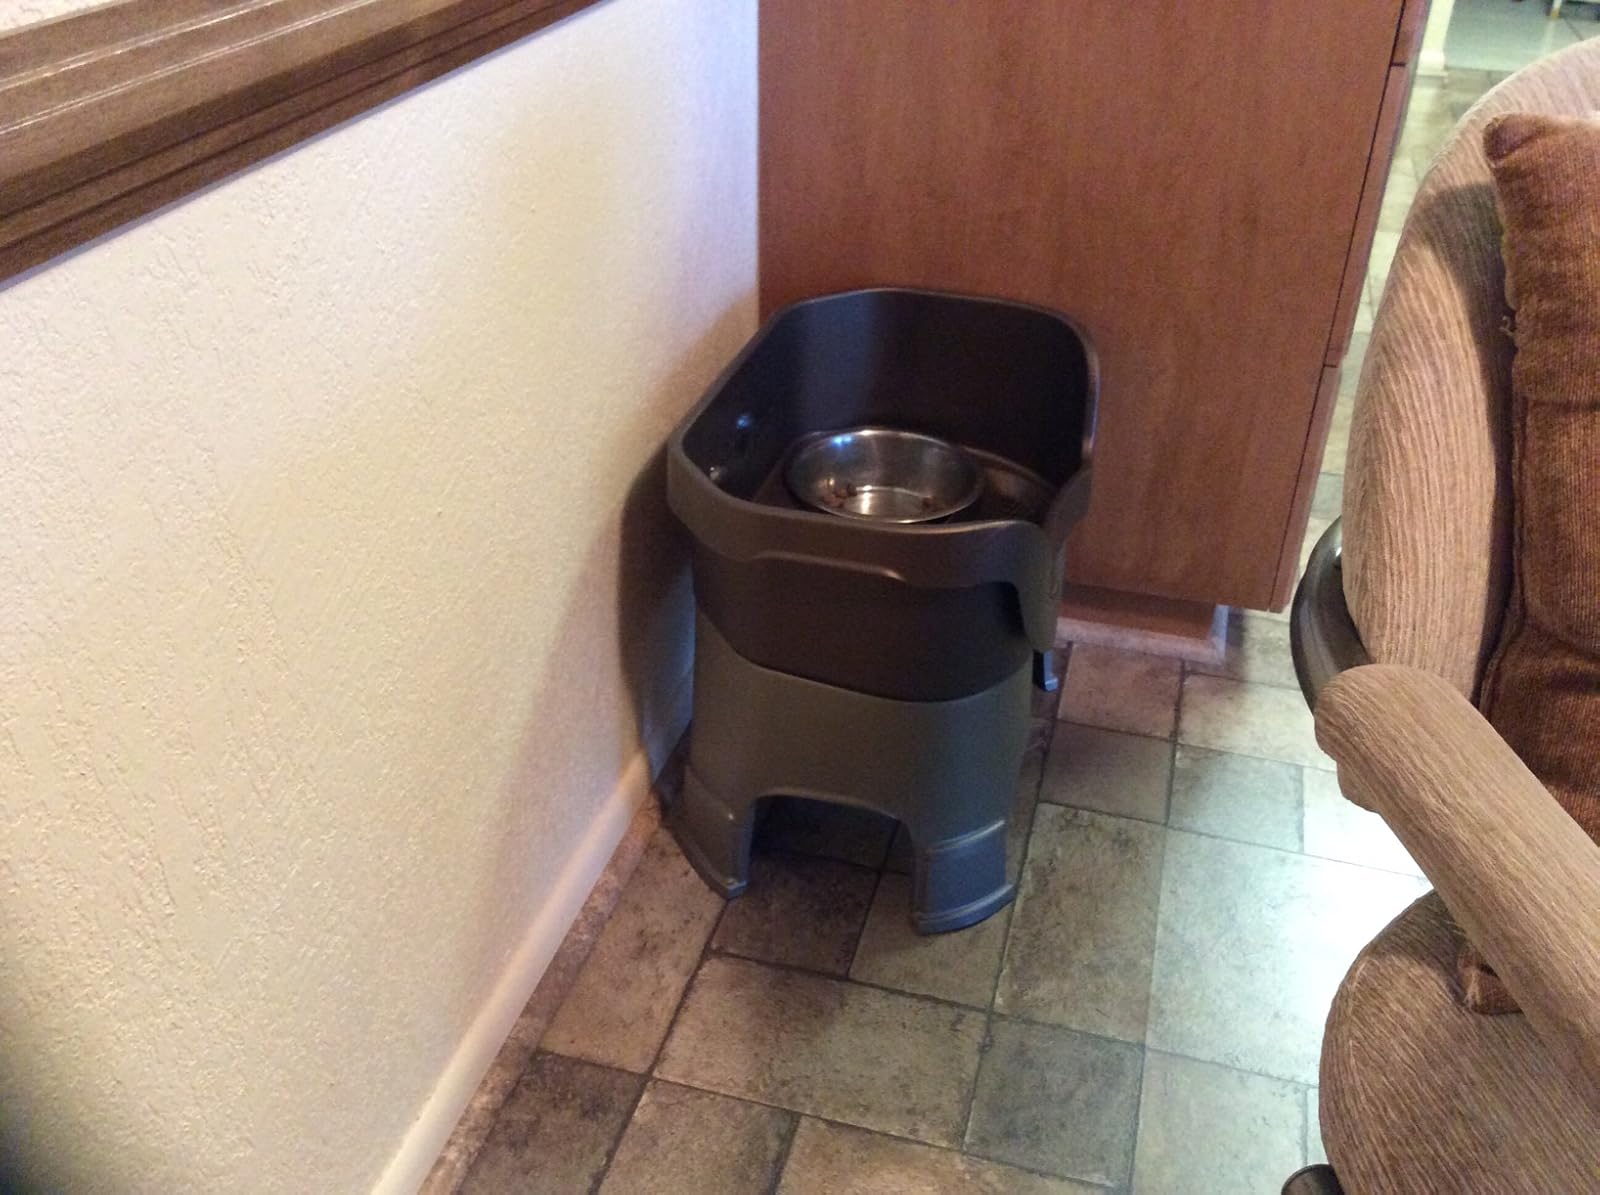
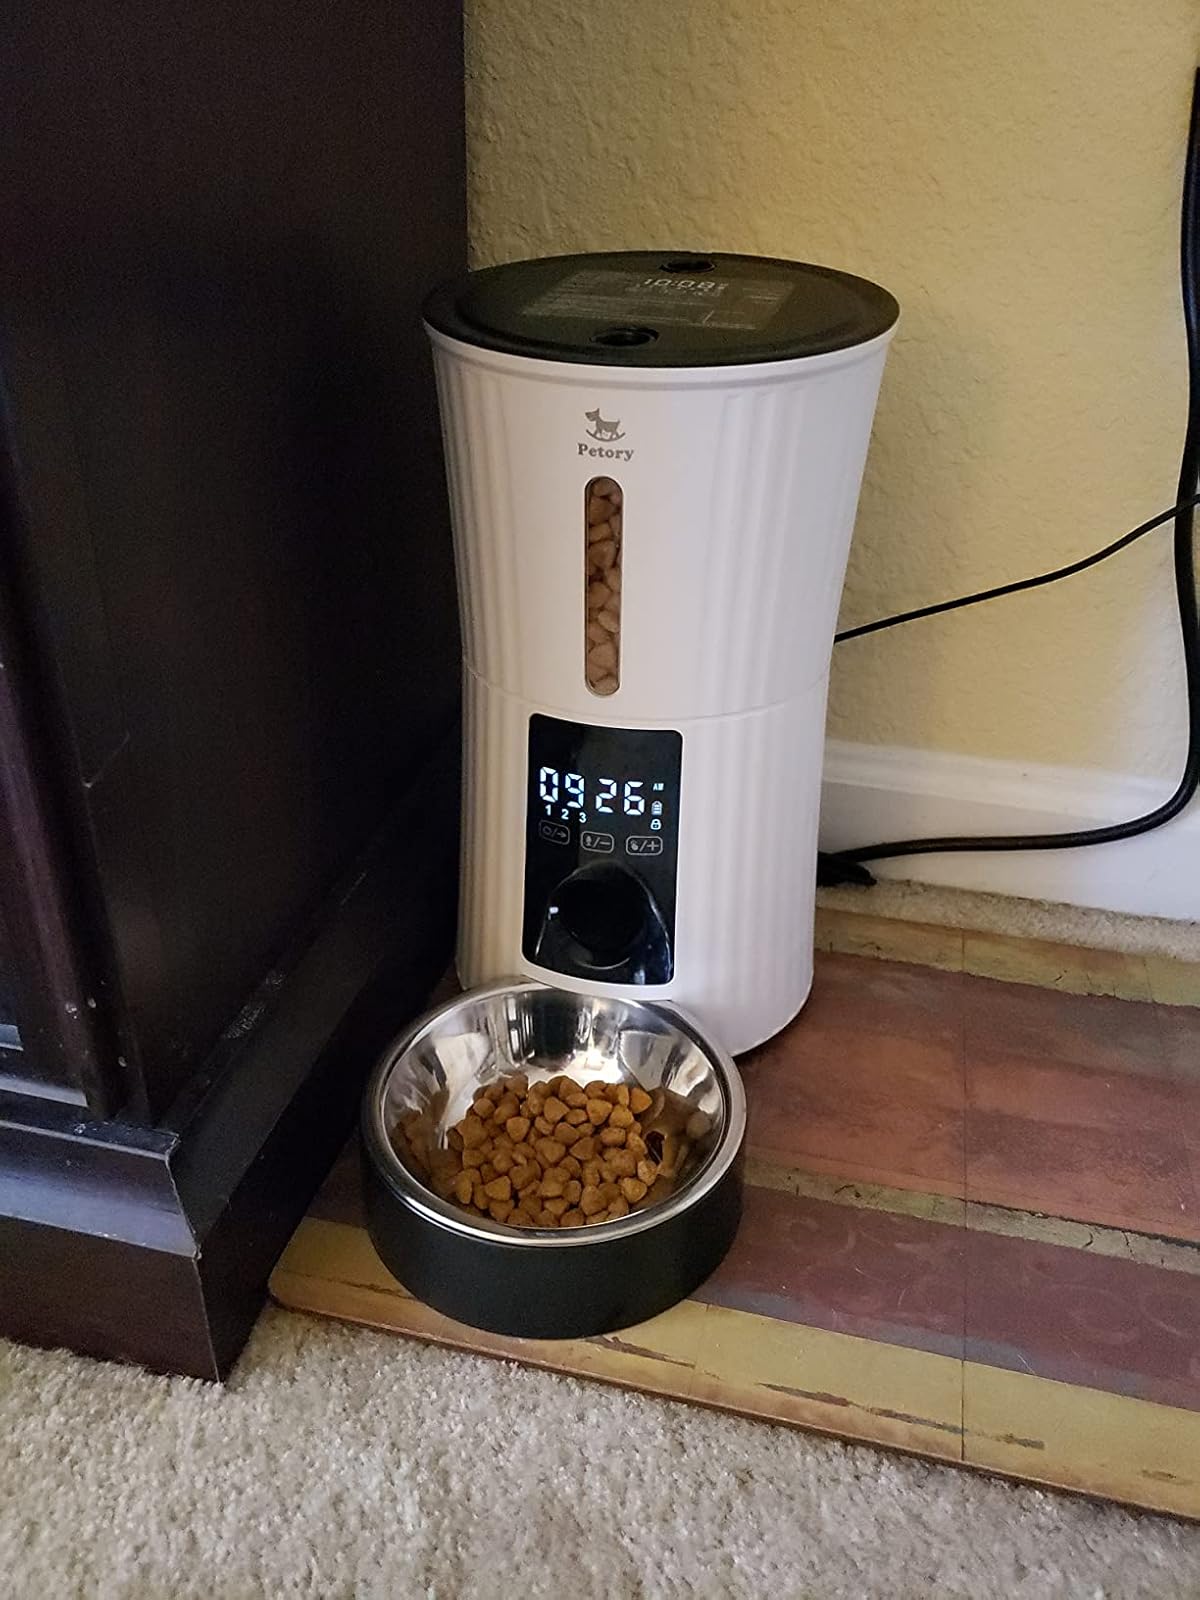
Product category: items_feeder
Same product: no